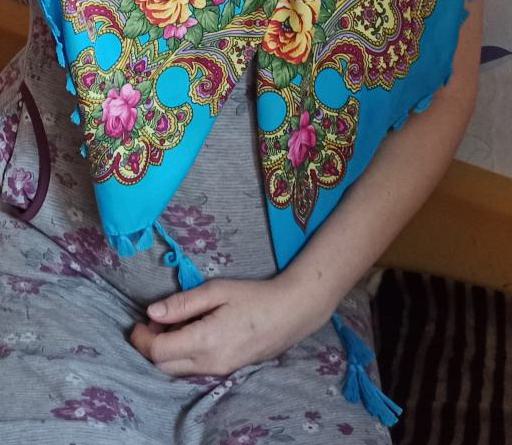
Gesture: no_gesture